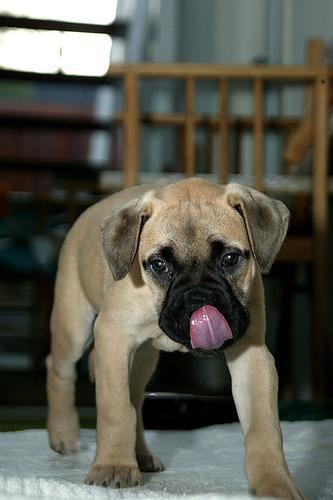
bull_mastiff